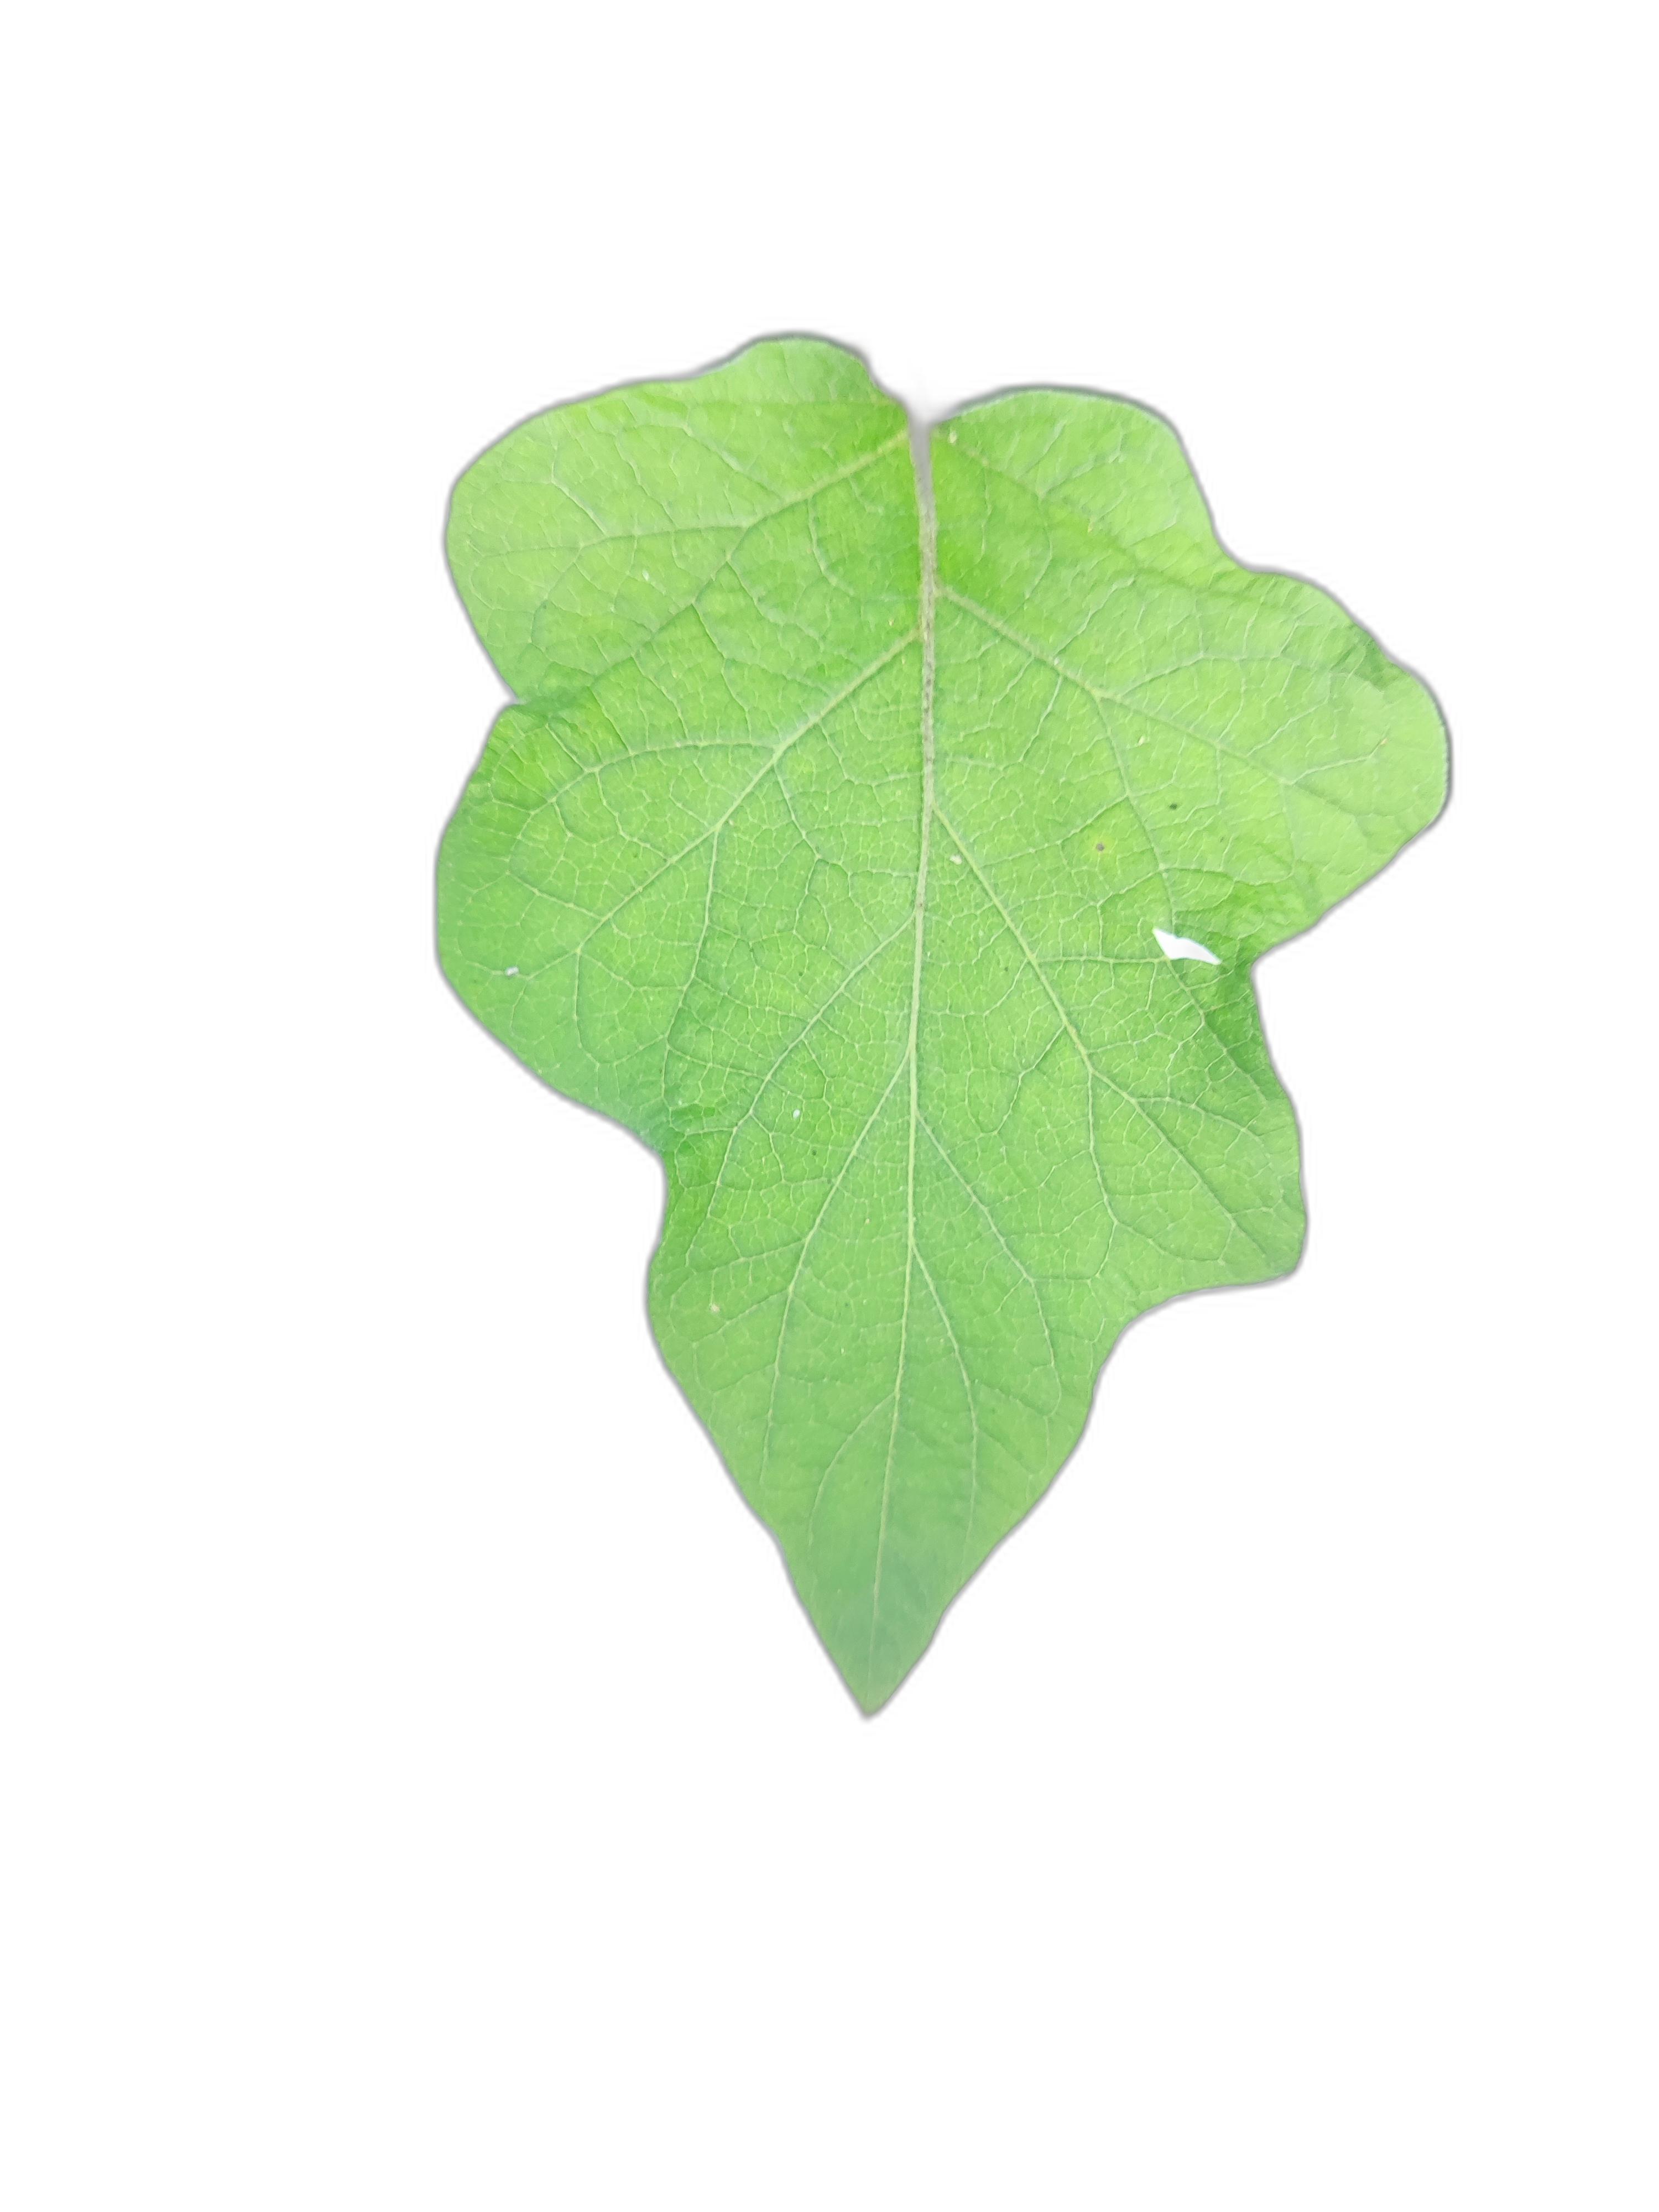
Label: Healthy Leaf